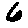
Label: 6